East Lincolnshire Railway

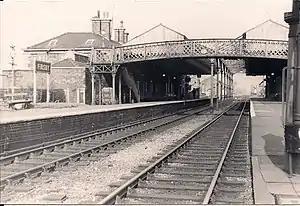
Firsby railway station

The East Lincolnshire Line formed a spine from which a number of branch lines diverged. Its straight course led it to by-pass several important towns, and the development of seaside holidays and excursions from the 1860s generated a demand for easier transport links.